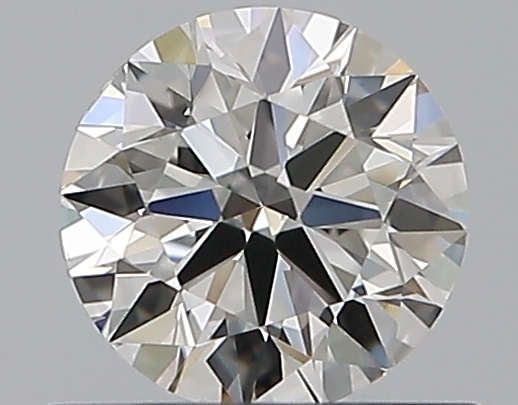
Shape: round
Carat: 0.5
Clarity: VS2
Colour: H
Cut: VG
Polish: VG
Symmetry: GD
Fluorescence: N
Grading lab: GIA
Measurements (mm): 5.07 x 5.11 x 3.11